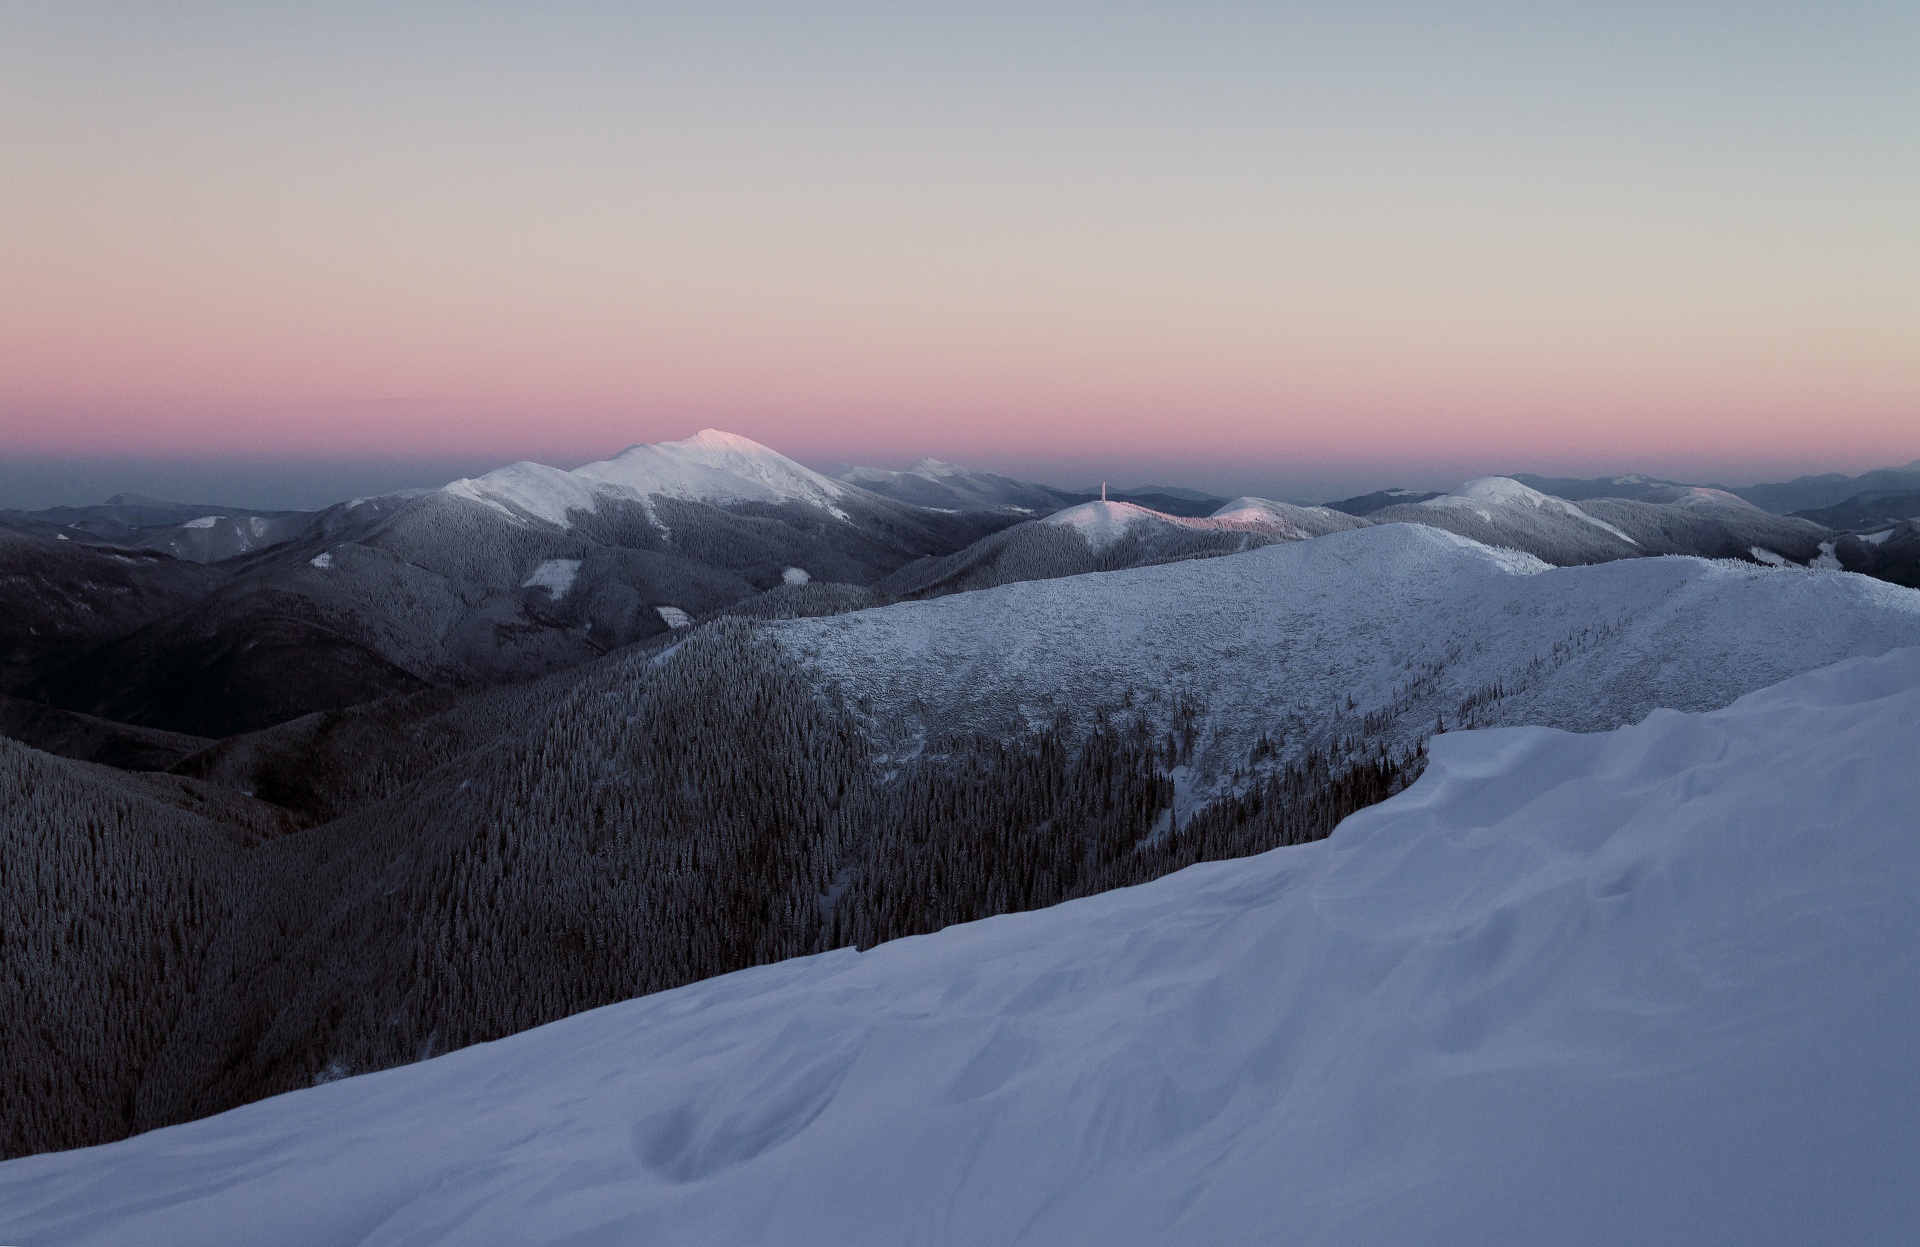
mountain, snow, winter, sunrise, morning, hill, dawn, mountain range, weather, season, ridge, summit, alps, plateau, landform, atmospheric phenomenon, mountainous landforms, geological phenomenon